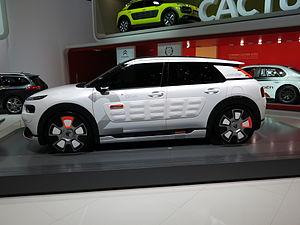
Salon international de l'automobile de Genève 2015